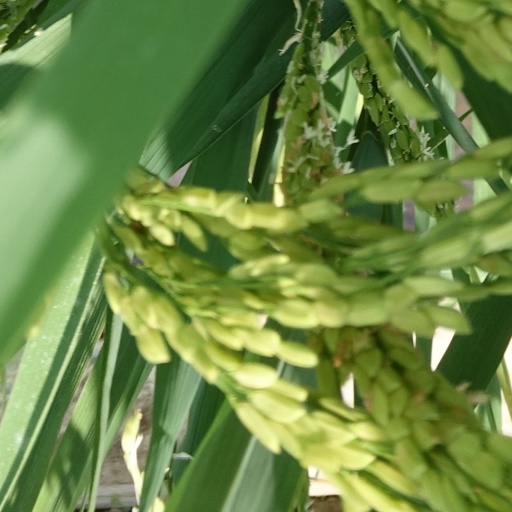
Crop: rice